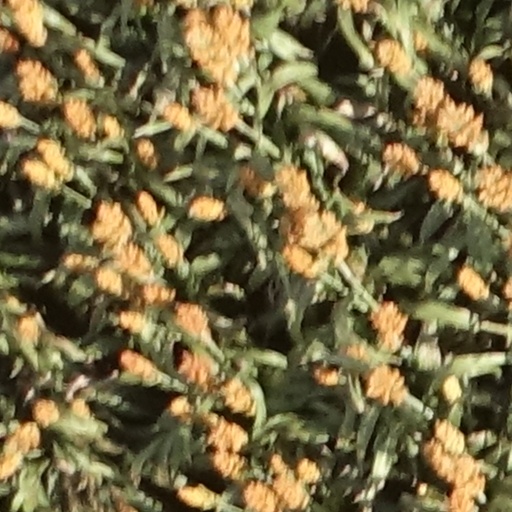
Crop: sorghum